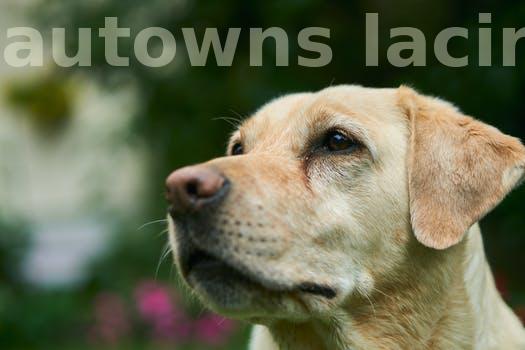
Label: Watermark